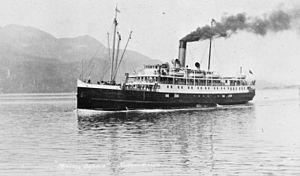
Le récif Vanderbilt est un récif du sud-est de l'Alaska aux États-Unis, situé dans le Canal Lynn à 30 milles de Juneau.